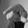
ASL letter: Q